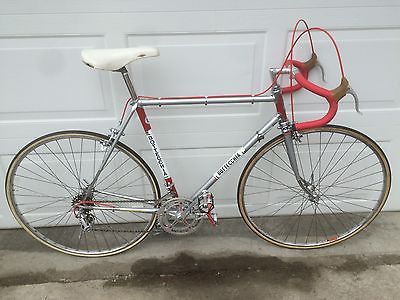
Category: bicycle